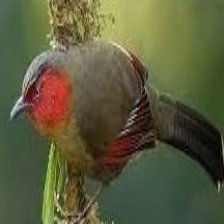
Species: SCARLET FACED LIOCICHLA
Scientific name: LIOCICHLA RIPPONI